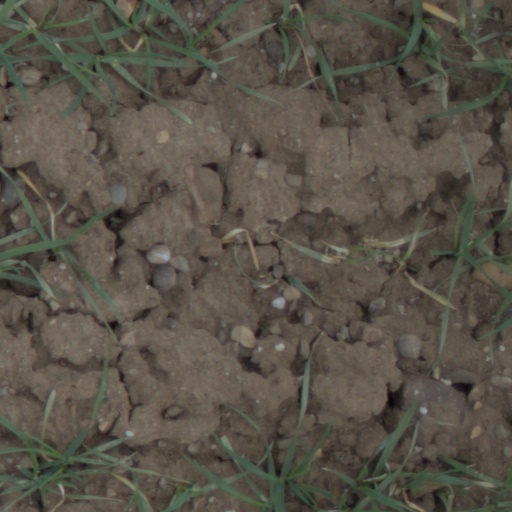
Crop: wheat